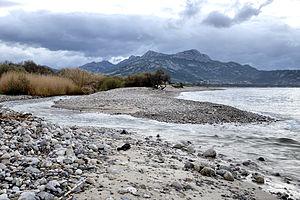
Le Fiume Seccu est un petit fleuve côtier du département Haute-Corse de la région Corse qui se jette dans la Mer Méditerranée, dans le Golfe de Calvi.